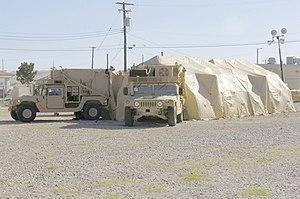
Dans le Corps des Marines des États-Unis, l'élément de commandement est l'unité de commandement et de contrôle d'une Force tactique terrestre et aérienne des Marines. Il fournit le C3I pour le MAGTF.